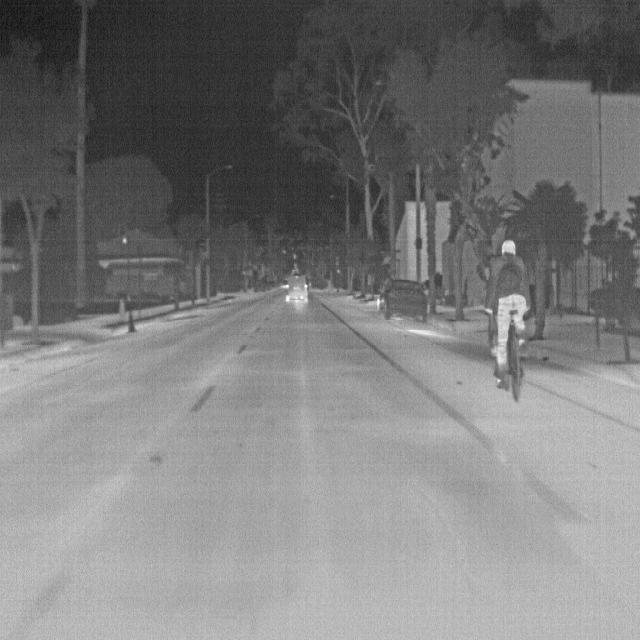
Detected objects:
label: person